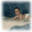
Label: baby